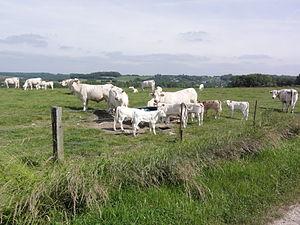
Les Autels (Aisne) paysage avec vue sur le village
Les Autels est une commune française située dans le département de l'Aisne, en région Hauts-de-France.